Battle of Nablus (1918)

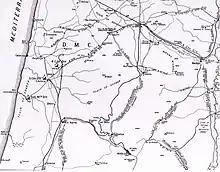
Falls Map 21 of Desert Mounted Corps advances from 20 to 25 September 1918. Detail also shows line reached by XXI Corps at 24:00 on 19/20 September and lines of retreat bombed by aircraft.

More than 40 hours after the fighting began, the EEF XXI Corps had forced the Ottoman Eighth Army from the coastal Plain of Sharon, and the Desert Mounted Corps had cut the Ottoman Seventh and remnants of the Eighth Armies main lines of communication and retreat at Jenin on the Esdrealon Plain.